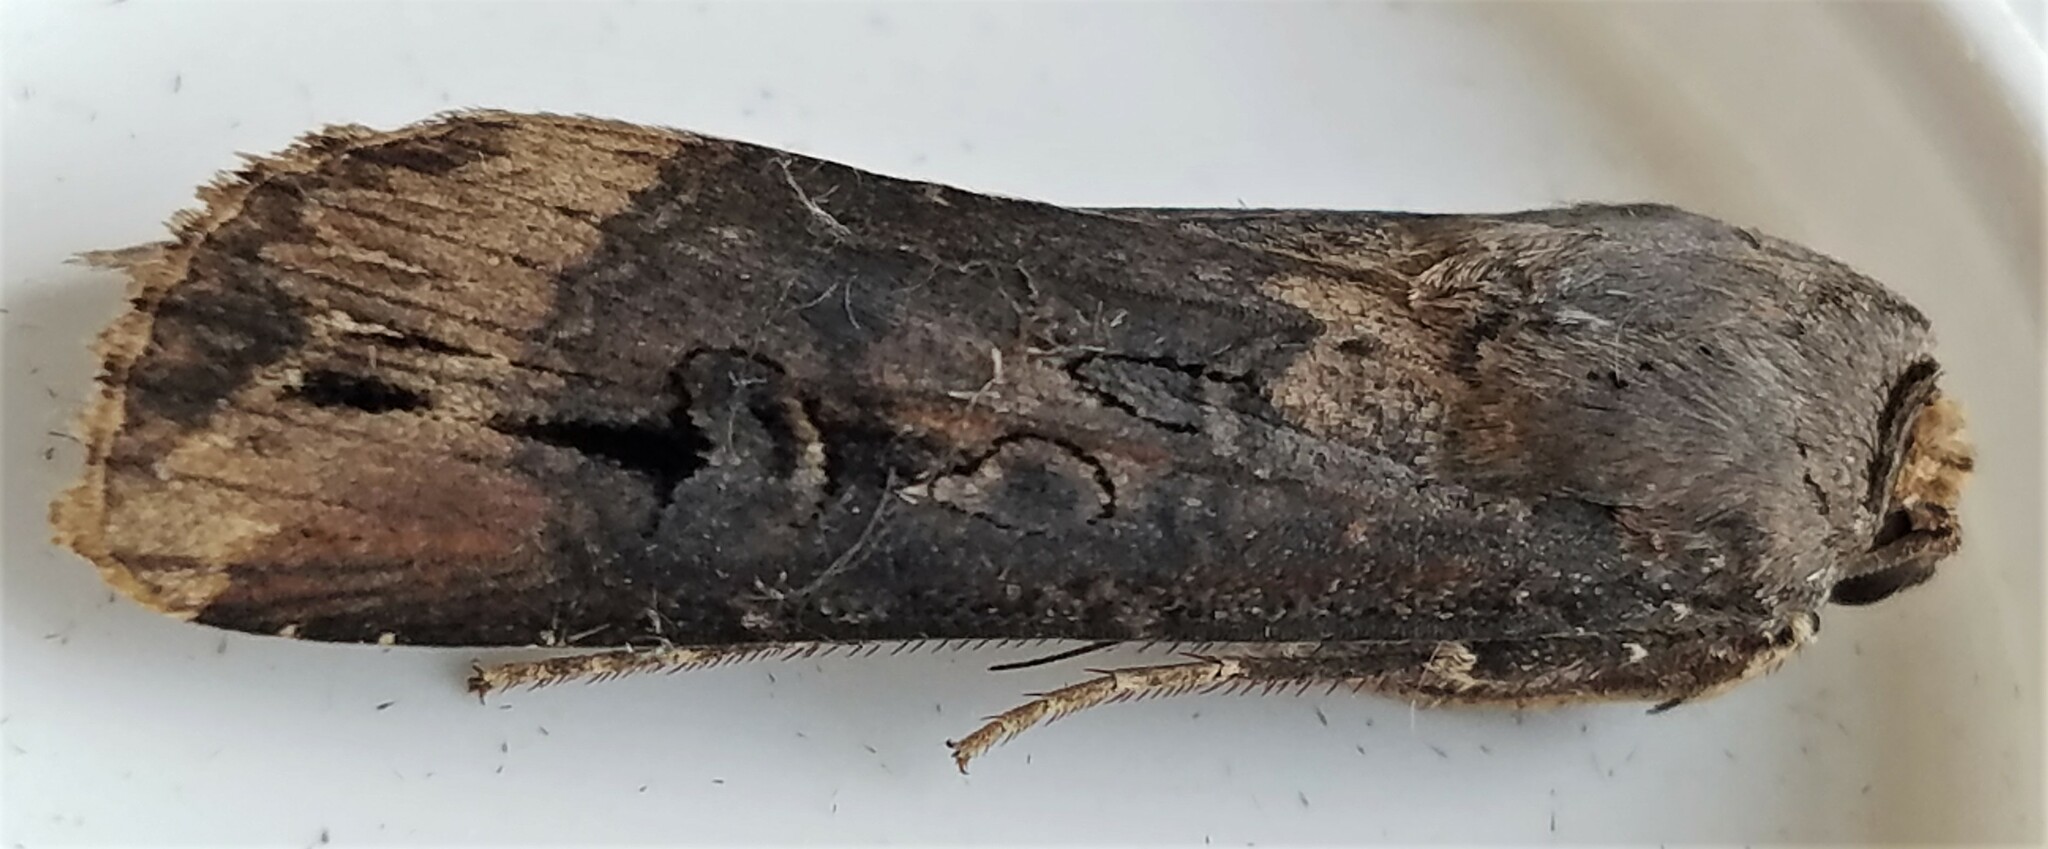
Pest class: cutworms